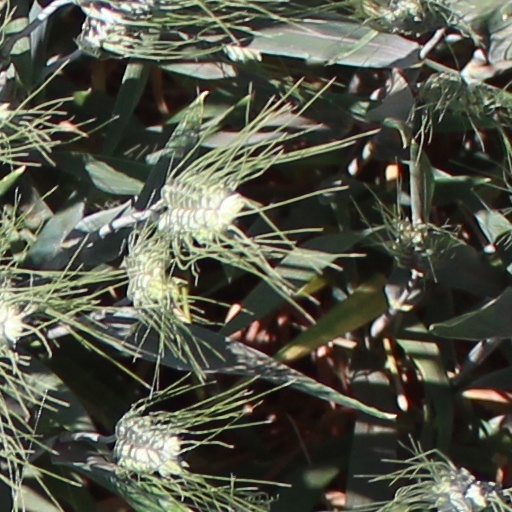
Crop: wheat